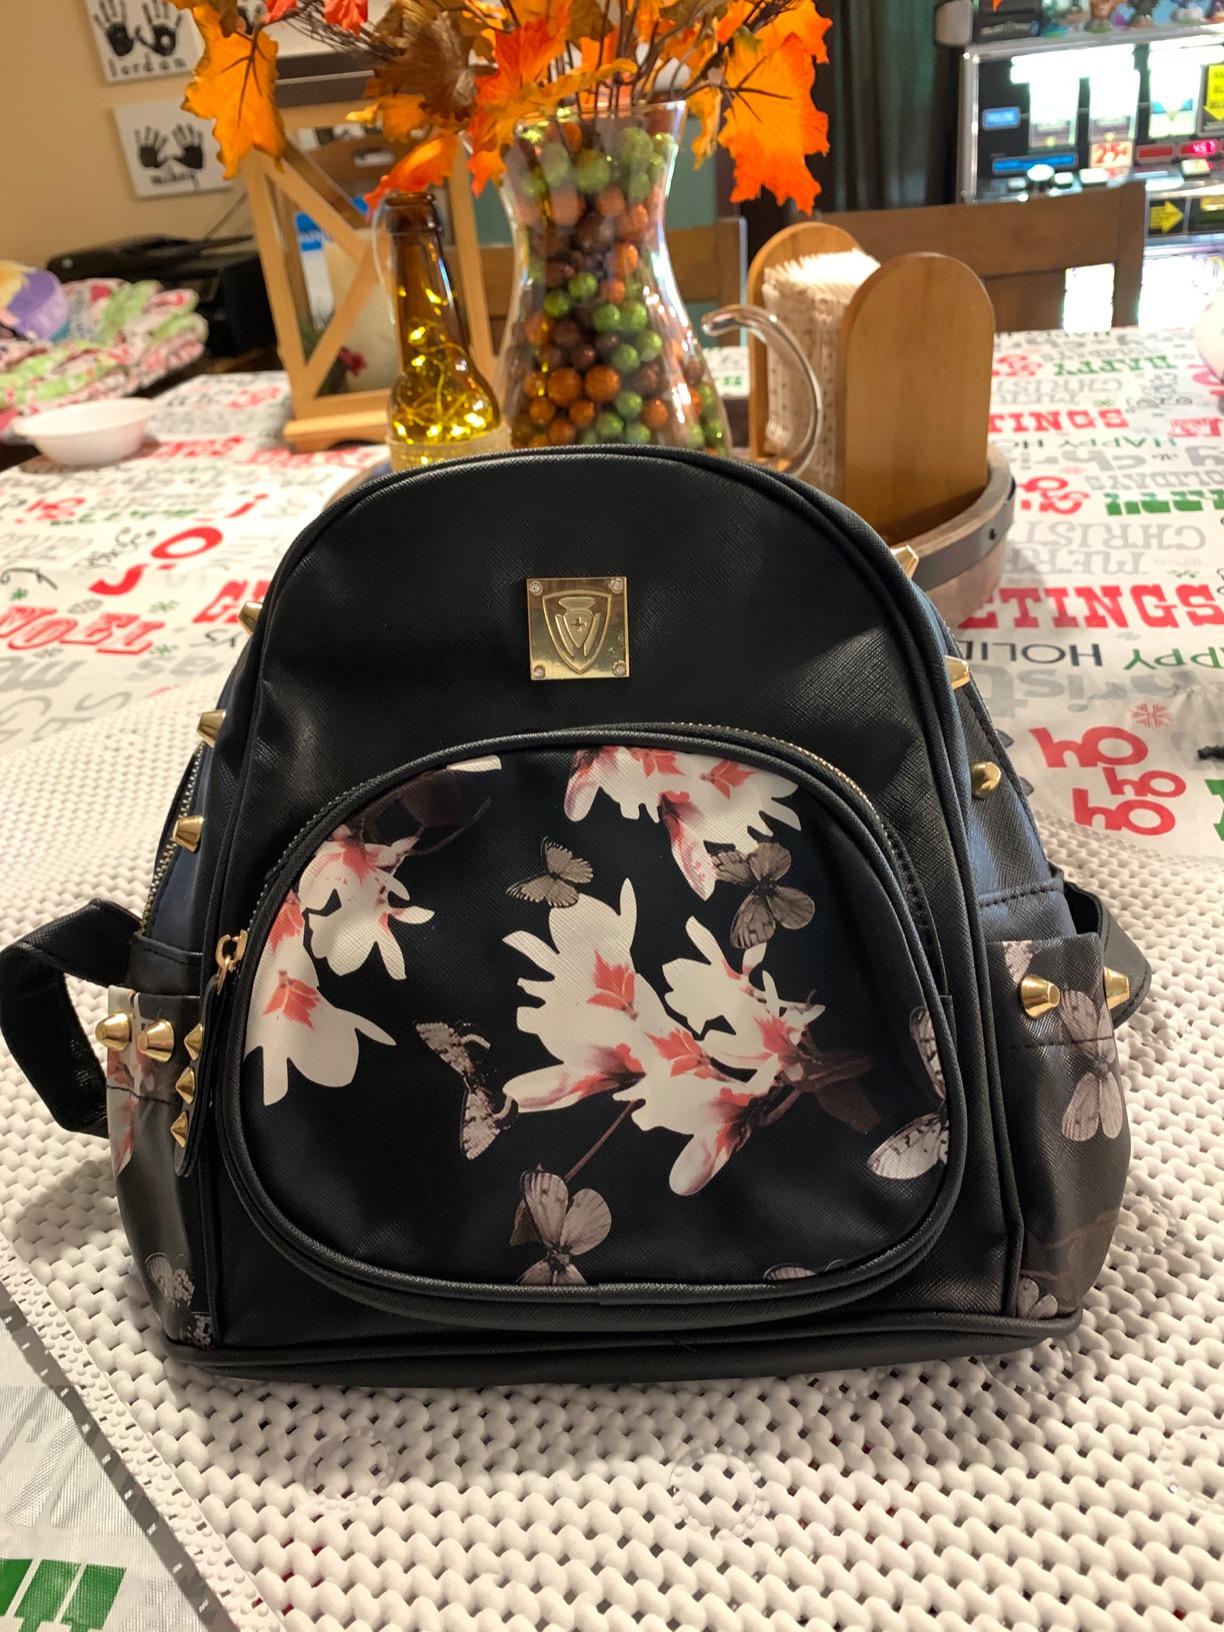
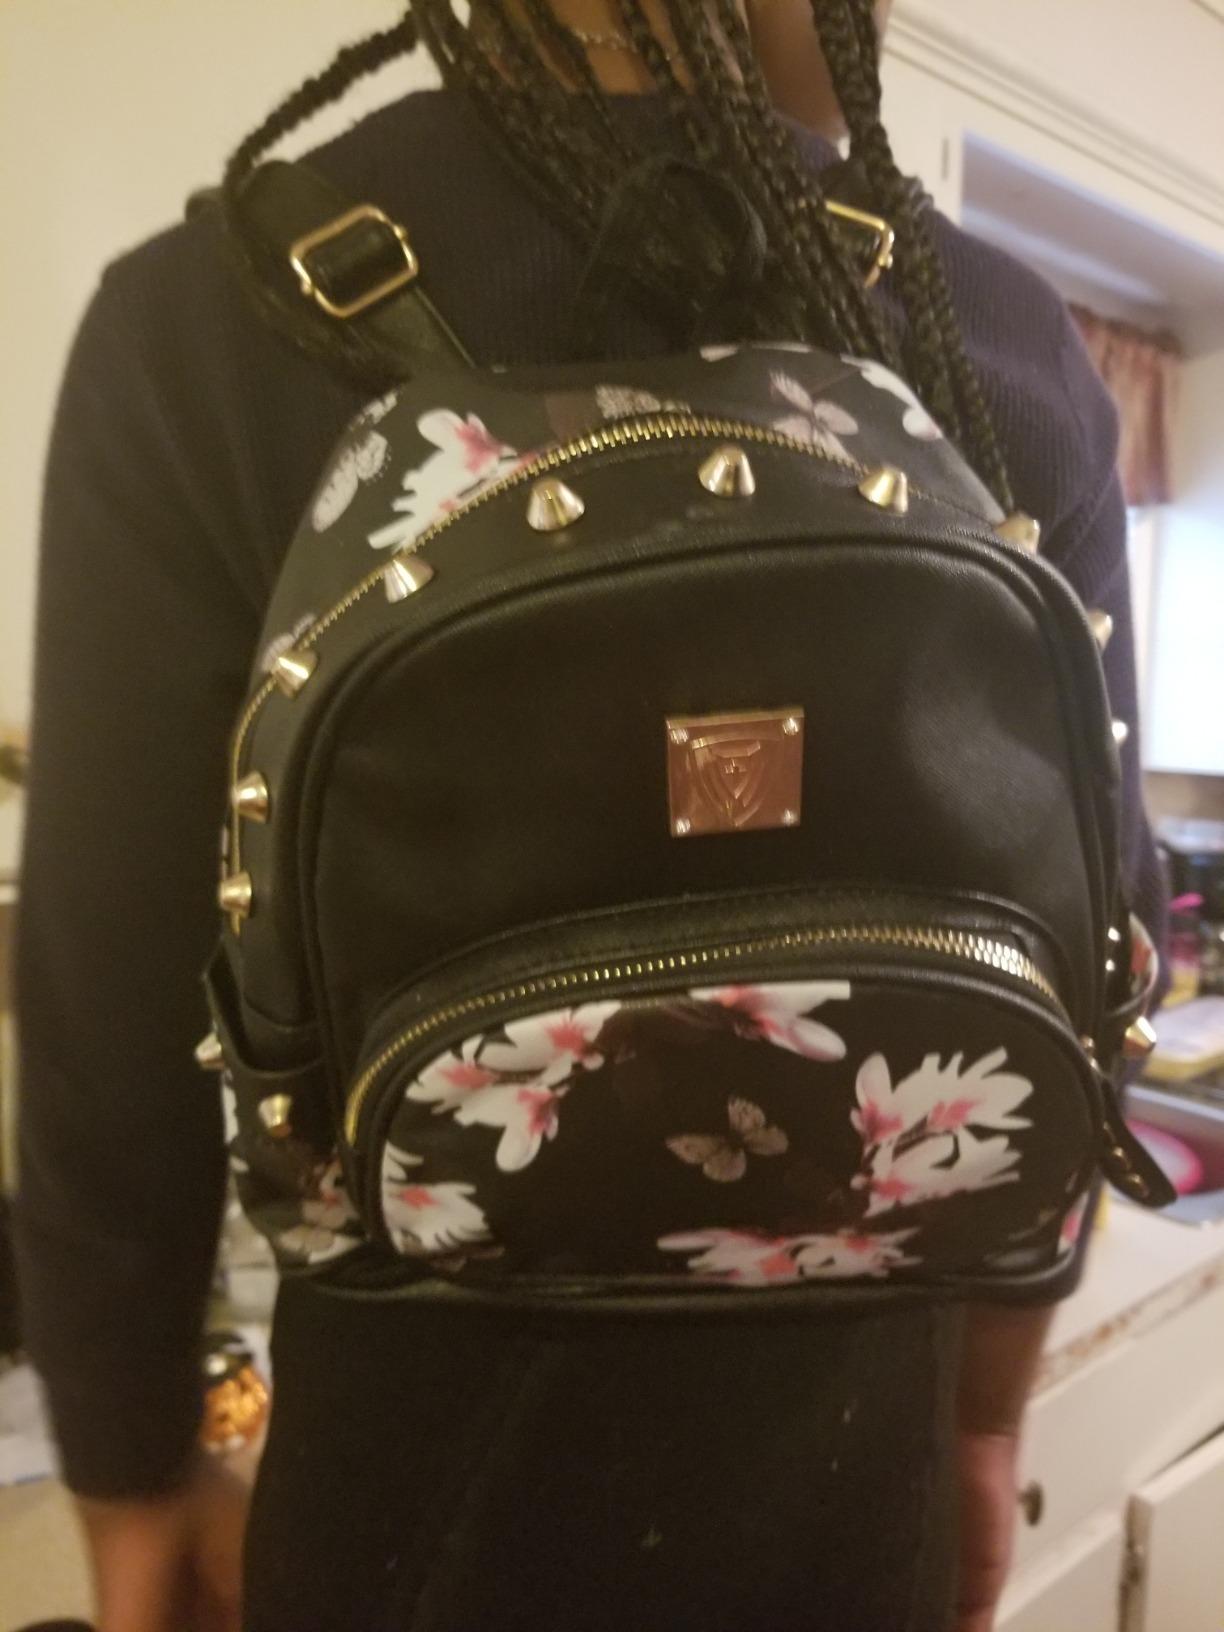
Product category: accessories_handbag
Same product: yes